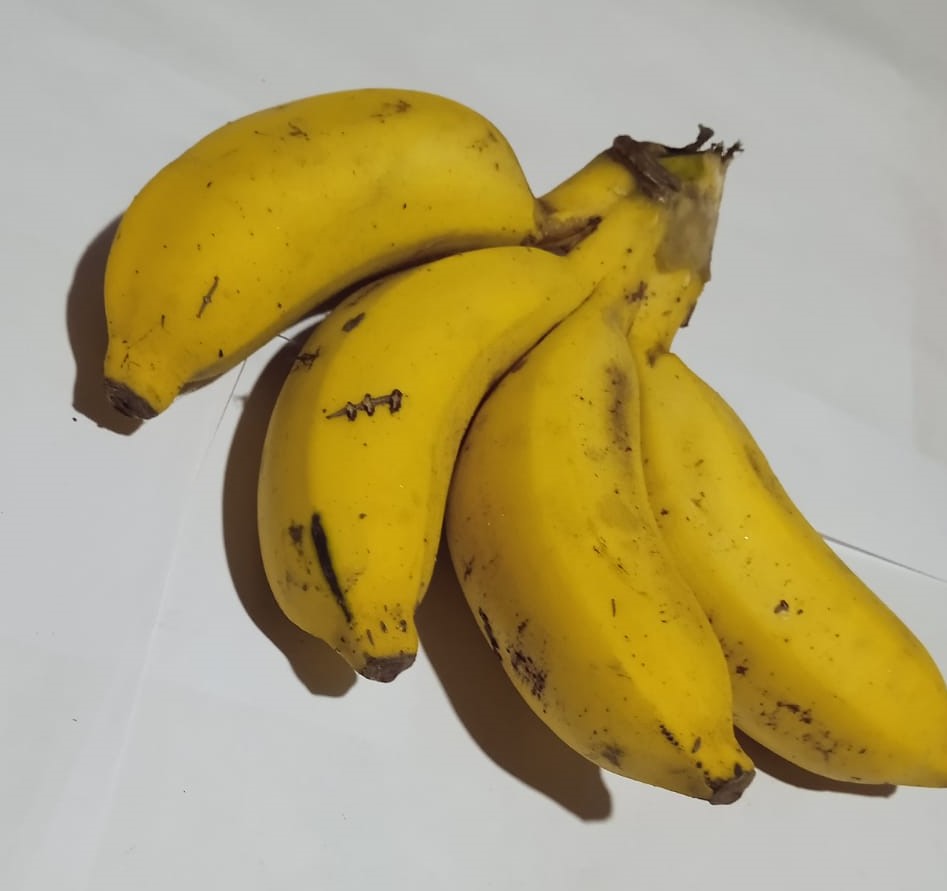
Fruit: banana
Condition: fresh